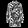
Label: Shirt